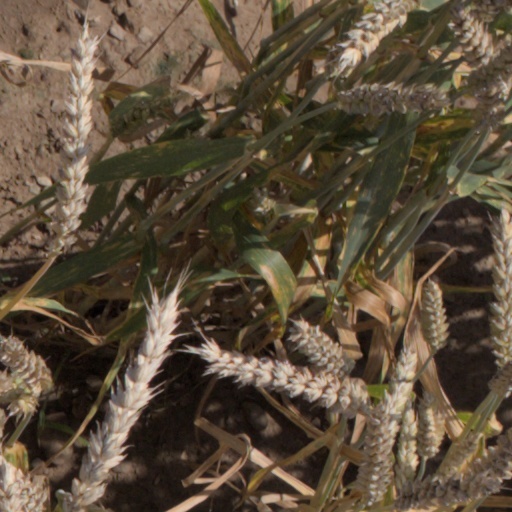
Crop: wheat